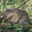
Label: beaver